MRSz Z-04 Béke

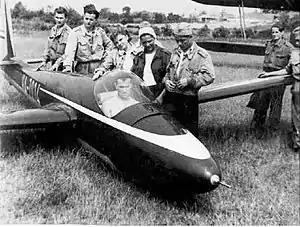

The MRSz Z-04 Béke was a Hungarian aerobatic glider. First flown in 1955, it became a familiar display aircraft, though only one was built.